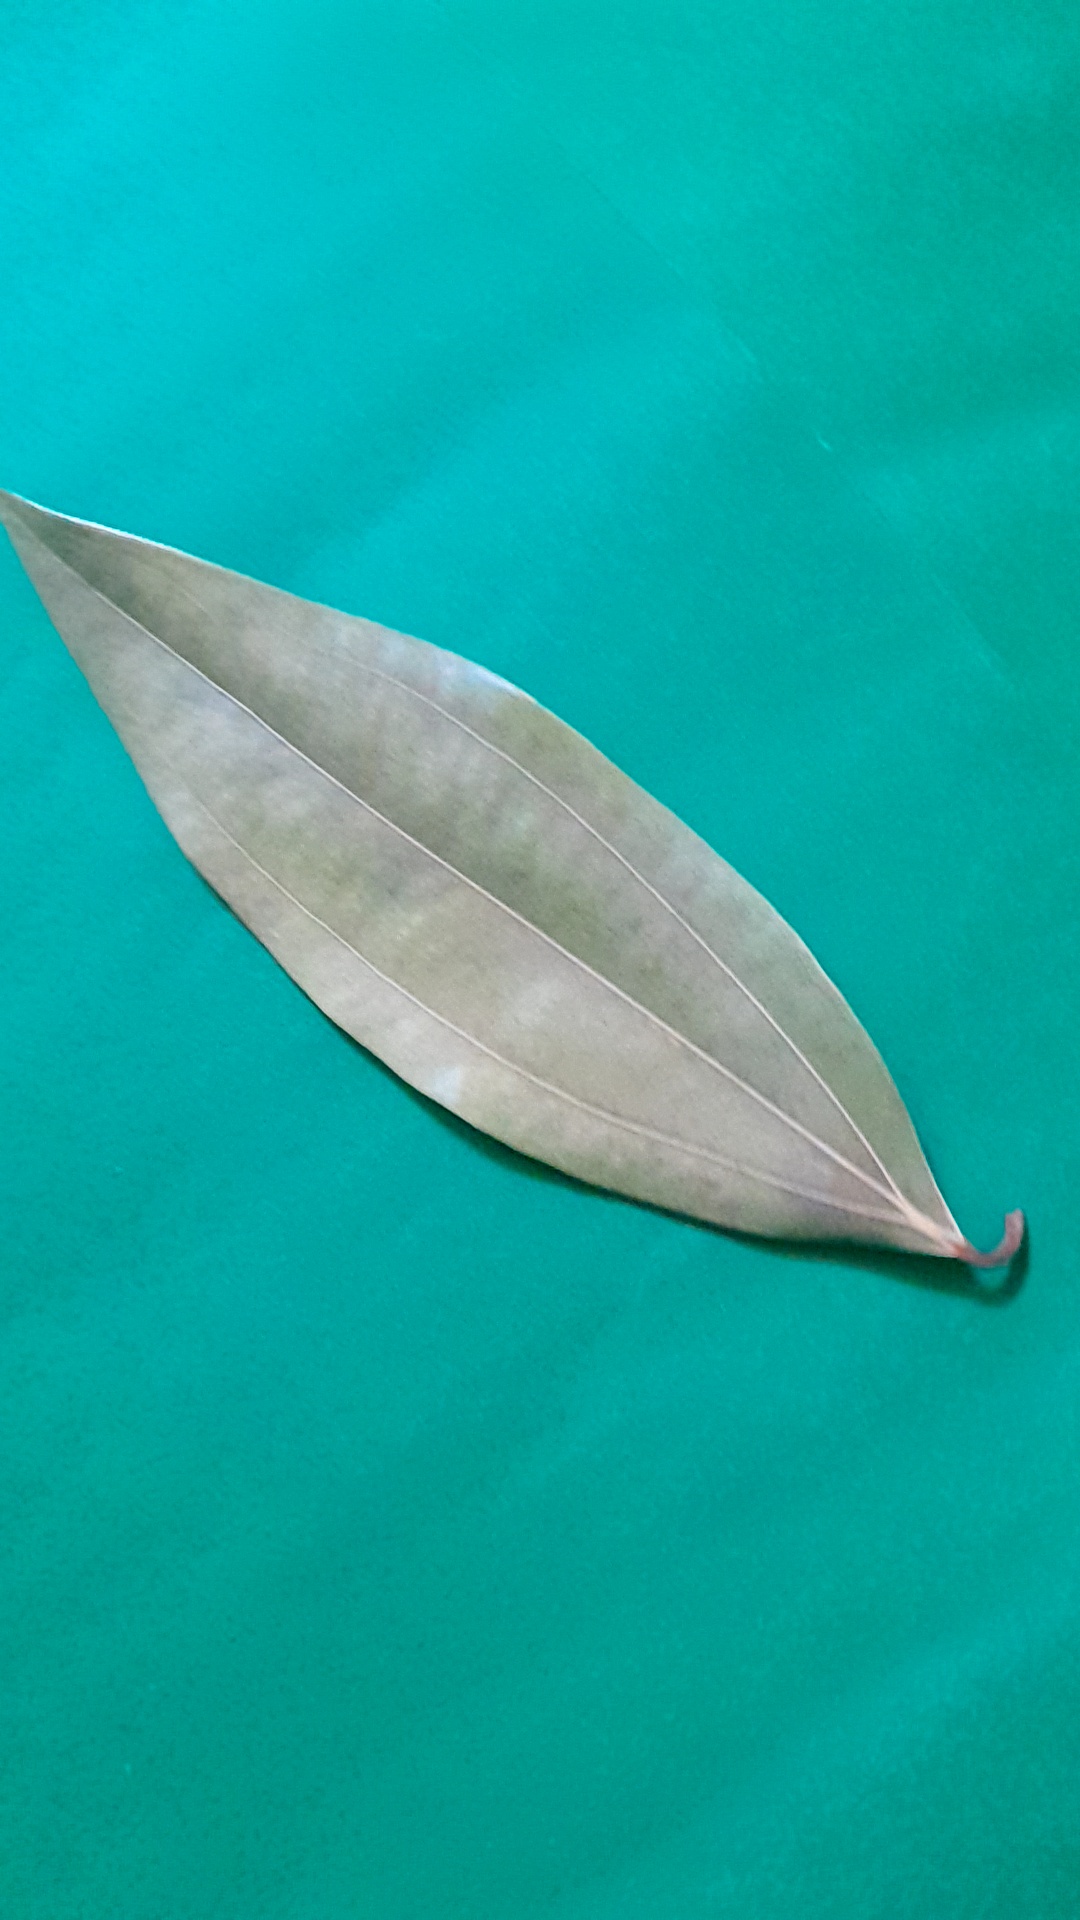
Label: Dry Leaf